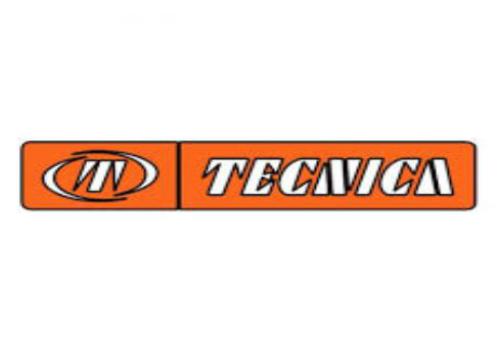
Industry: Sports